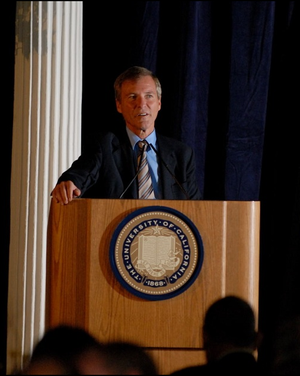
Leigh William Steinberg est un agent sportif.